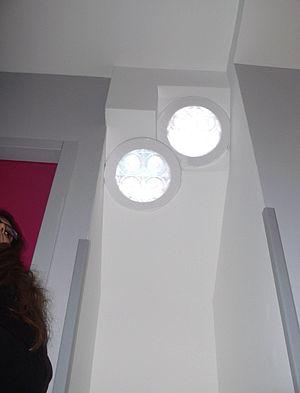
fr:Puits de lumièreTrith-Saint-Léger (dans le département du Nord (59) et la région Nord-Pas-de-Calais), dans une maison de retraite spécialisée dans l'accueil et hébergement de personnes âgées dépendantes (EHPAD
Les conduits de lumière sont utilisés pour transporter et distribuer de la lumière naturelle sans transmission de chaleur dans des pièces sombres éloignées des ouvertures traditionnelles tout en réduisant au minimum la perte de lumière.